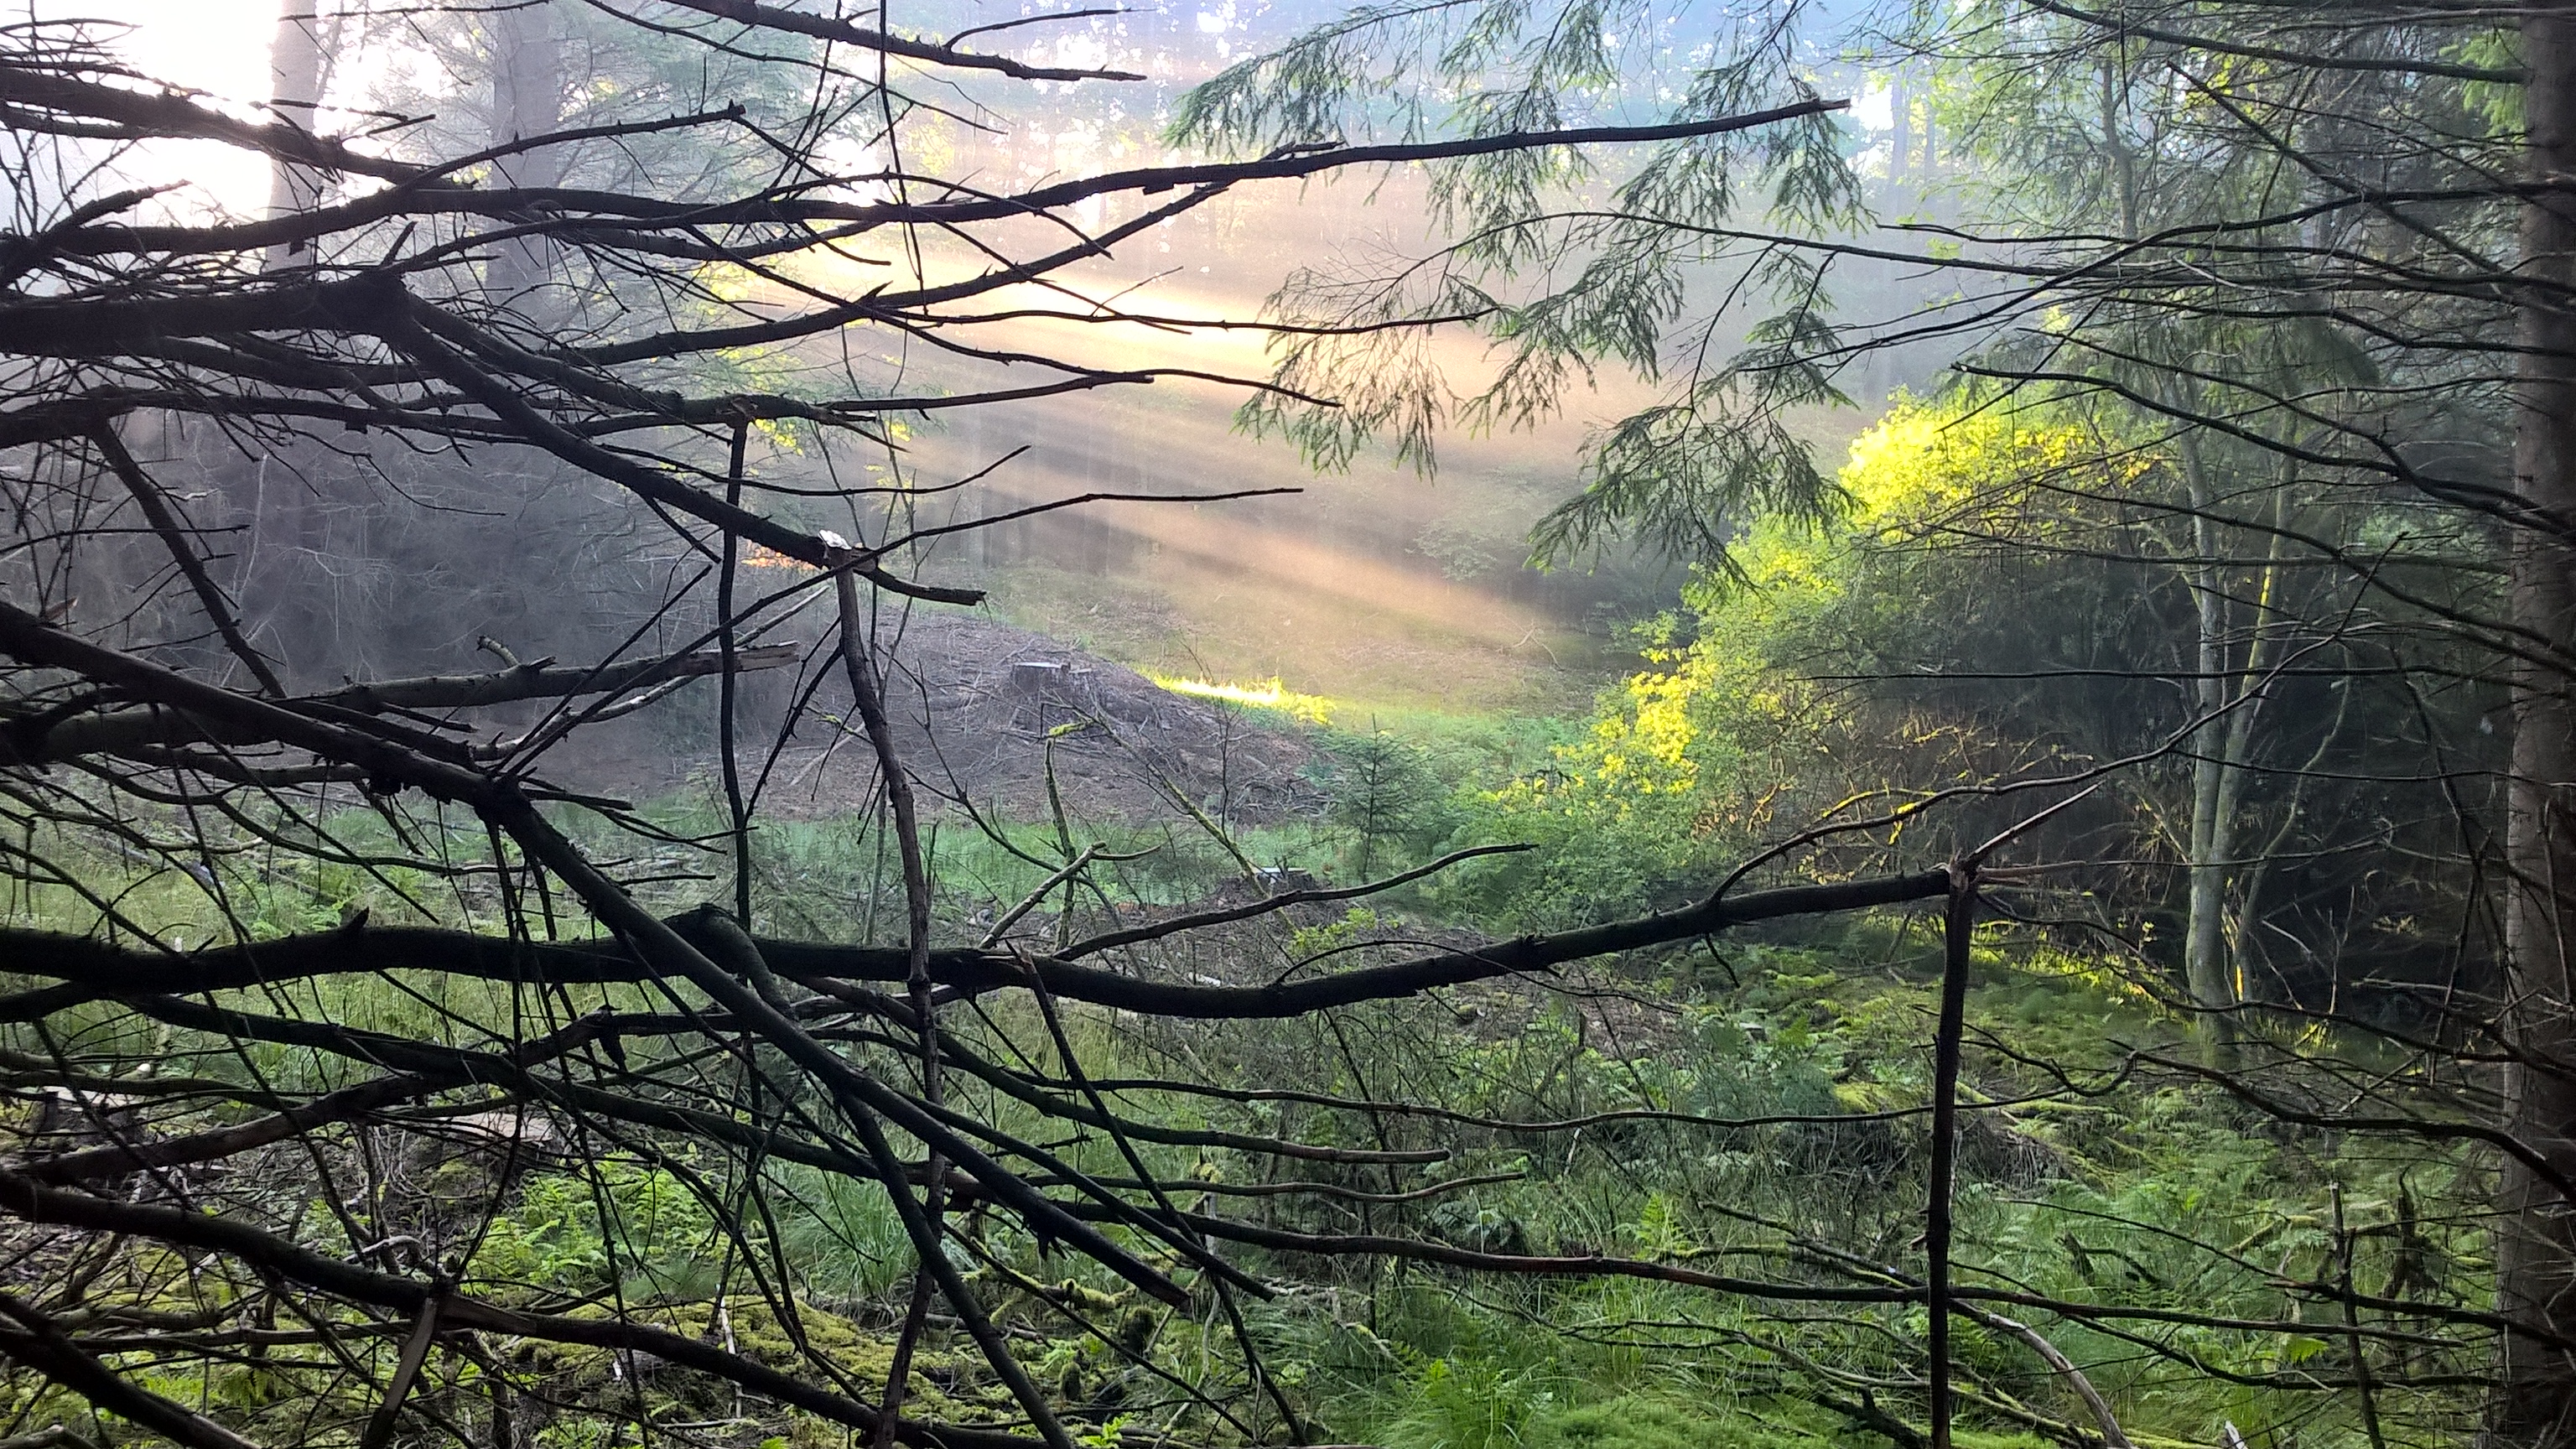
forrest, sun, beam, atmosphere, plant community, ecoregion, water, natural landscape, natural environment, wood, twig, trunk, sunlight, grass, atmospheric phenomenon, People in nature, landscape, deciduous, fog, Tints and shades, sky, sunrise, beauty, forest, mist, woodland, temperate broadleaf and mixed forest, jungle, tree, wilderness, old growth forest, nature reserve, temperate coniferous forest, tropical and subtropical coniferous forests, Northern hardwood forest, evening, haze, stock photography, painting, reflection, horizon, shadow, valdivian temperate rain forest, afterglow, spruce fir forest, rainforest, plant stem, hill, wildlife, winter, riparian forest